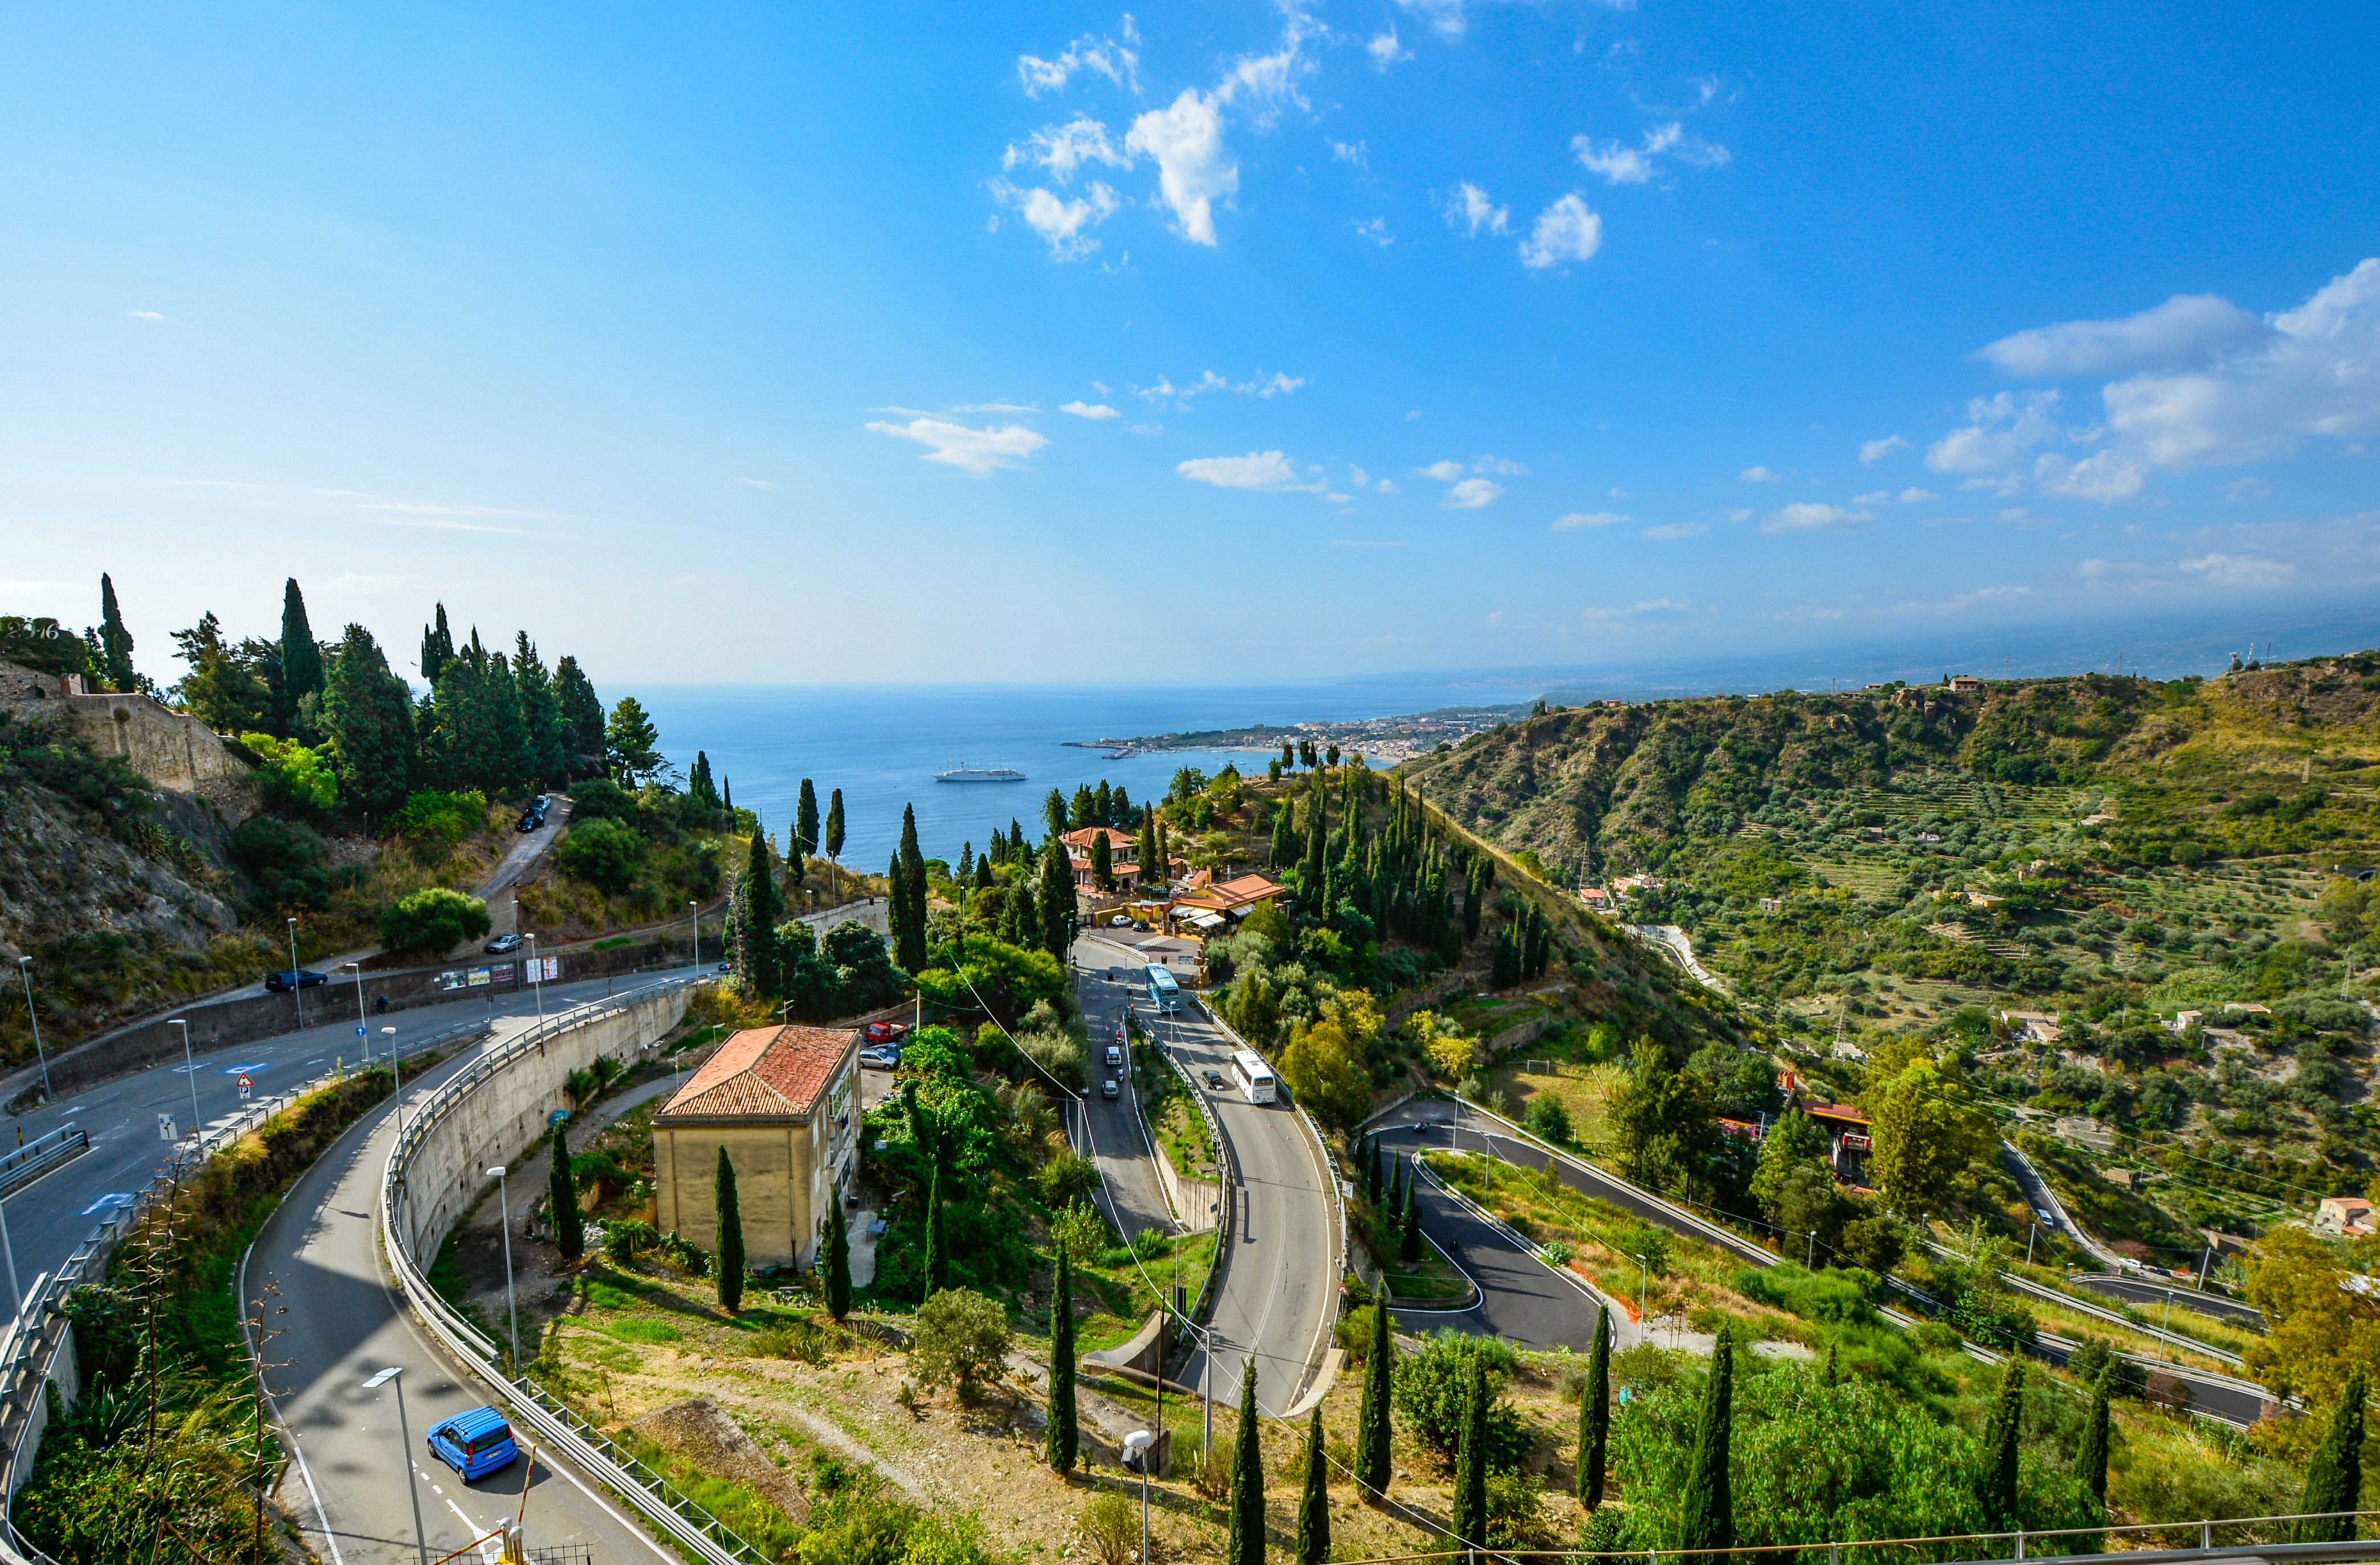
landscape, sea, coast, tree, horizon, mountain, sky, hill, town, view, cityscape, vacation, travel, coastline, europe, mediterranean, tourism, waterway, roads, sicily, taormina, aerial photography, residential area